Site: brandenburg
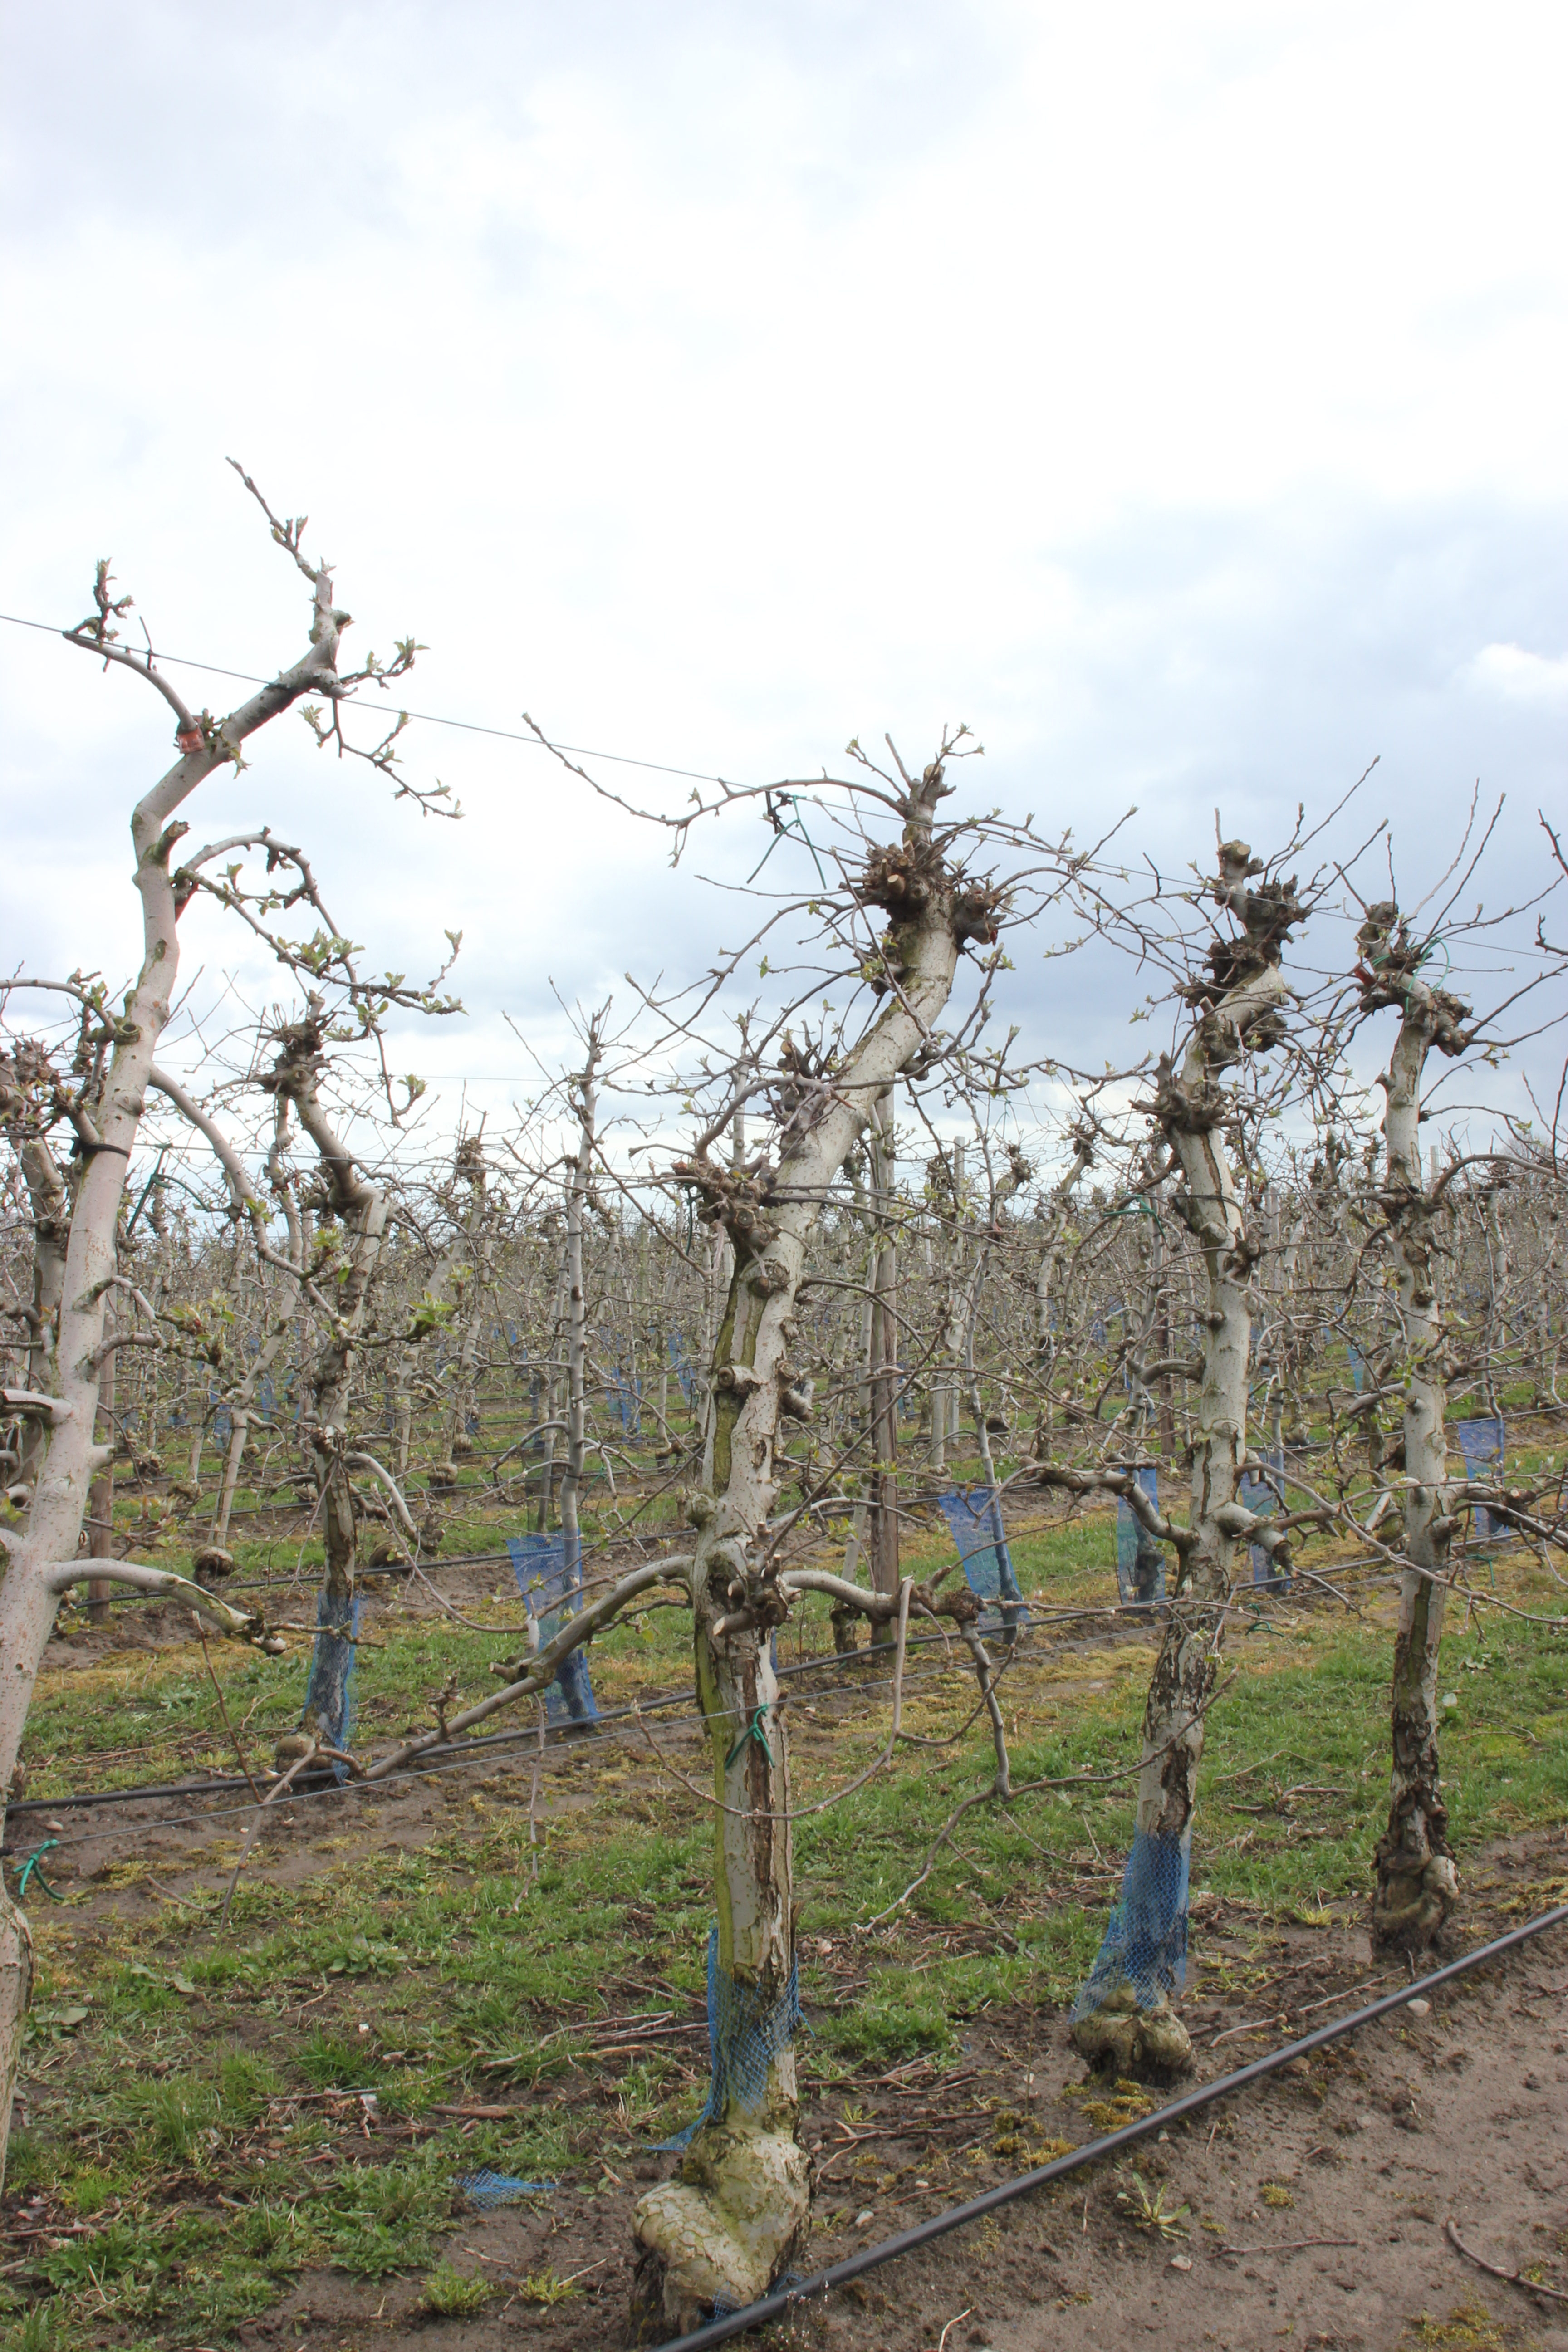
Growth stage (BBCH 55): Inflorescence emergence